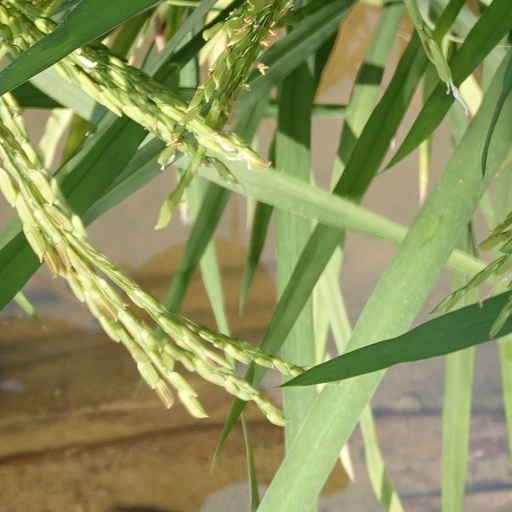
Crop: rice